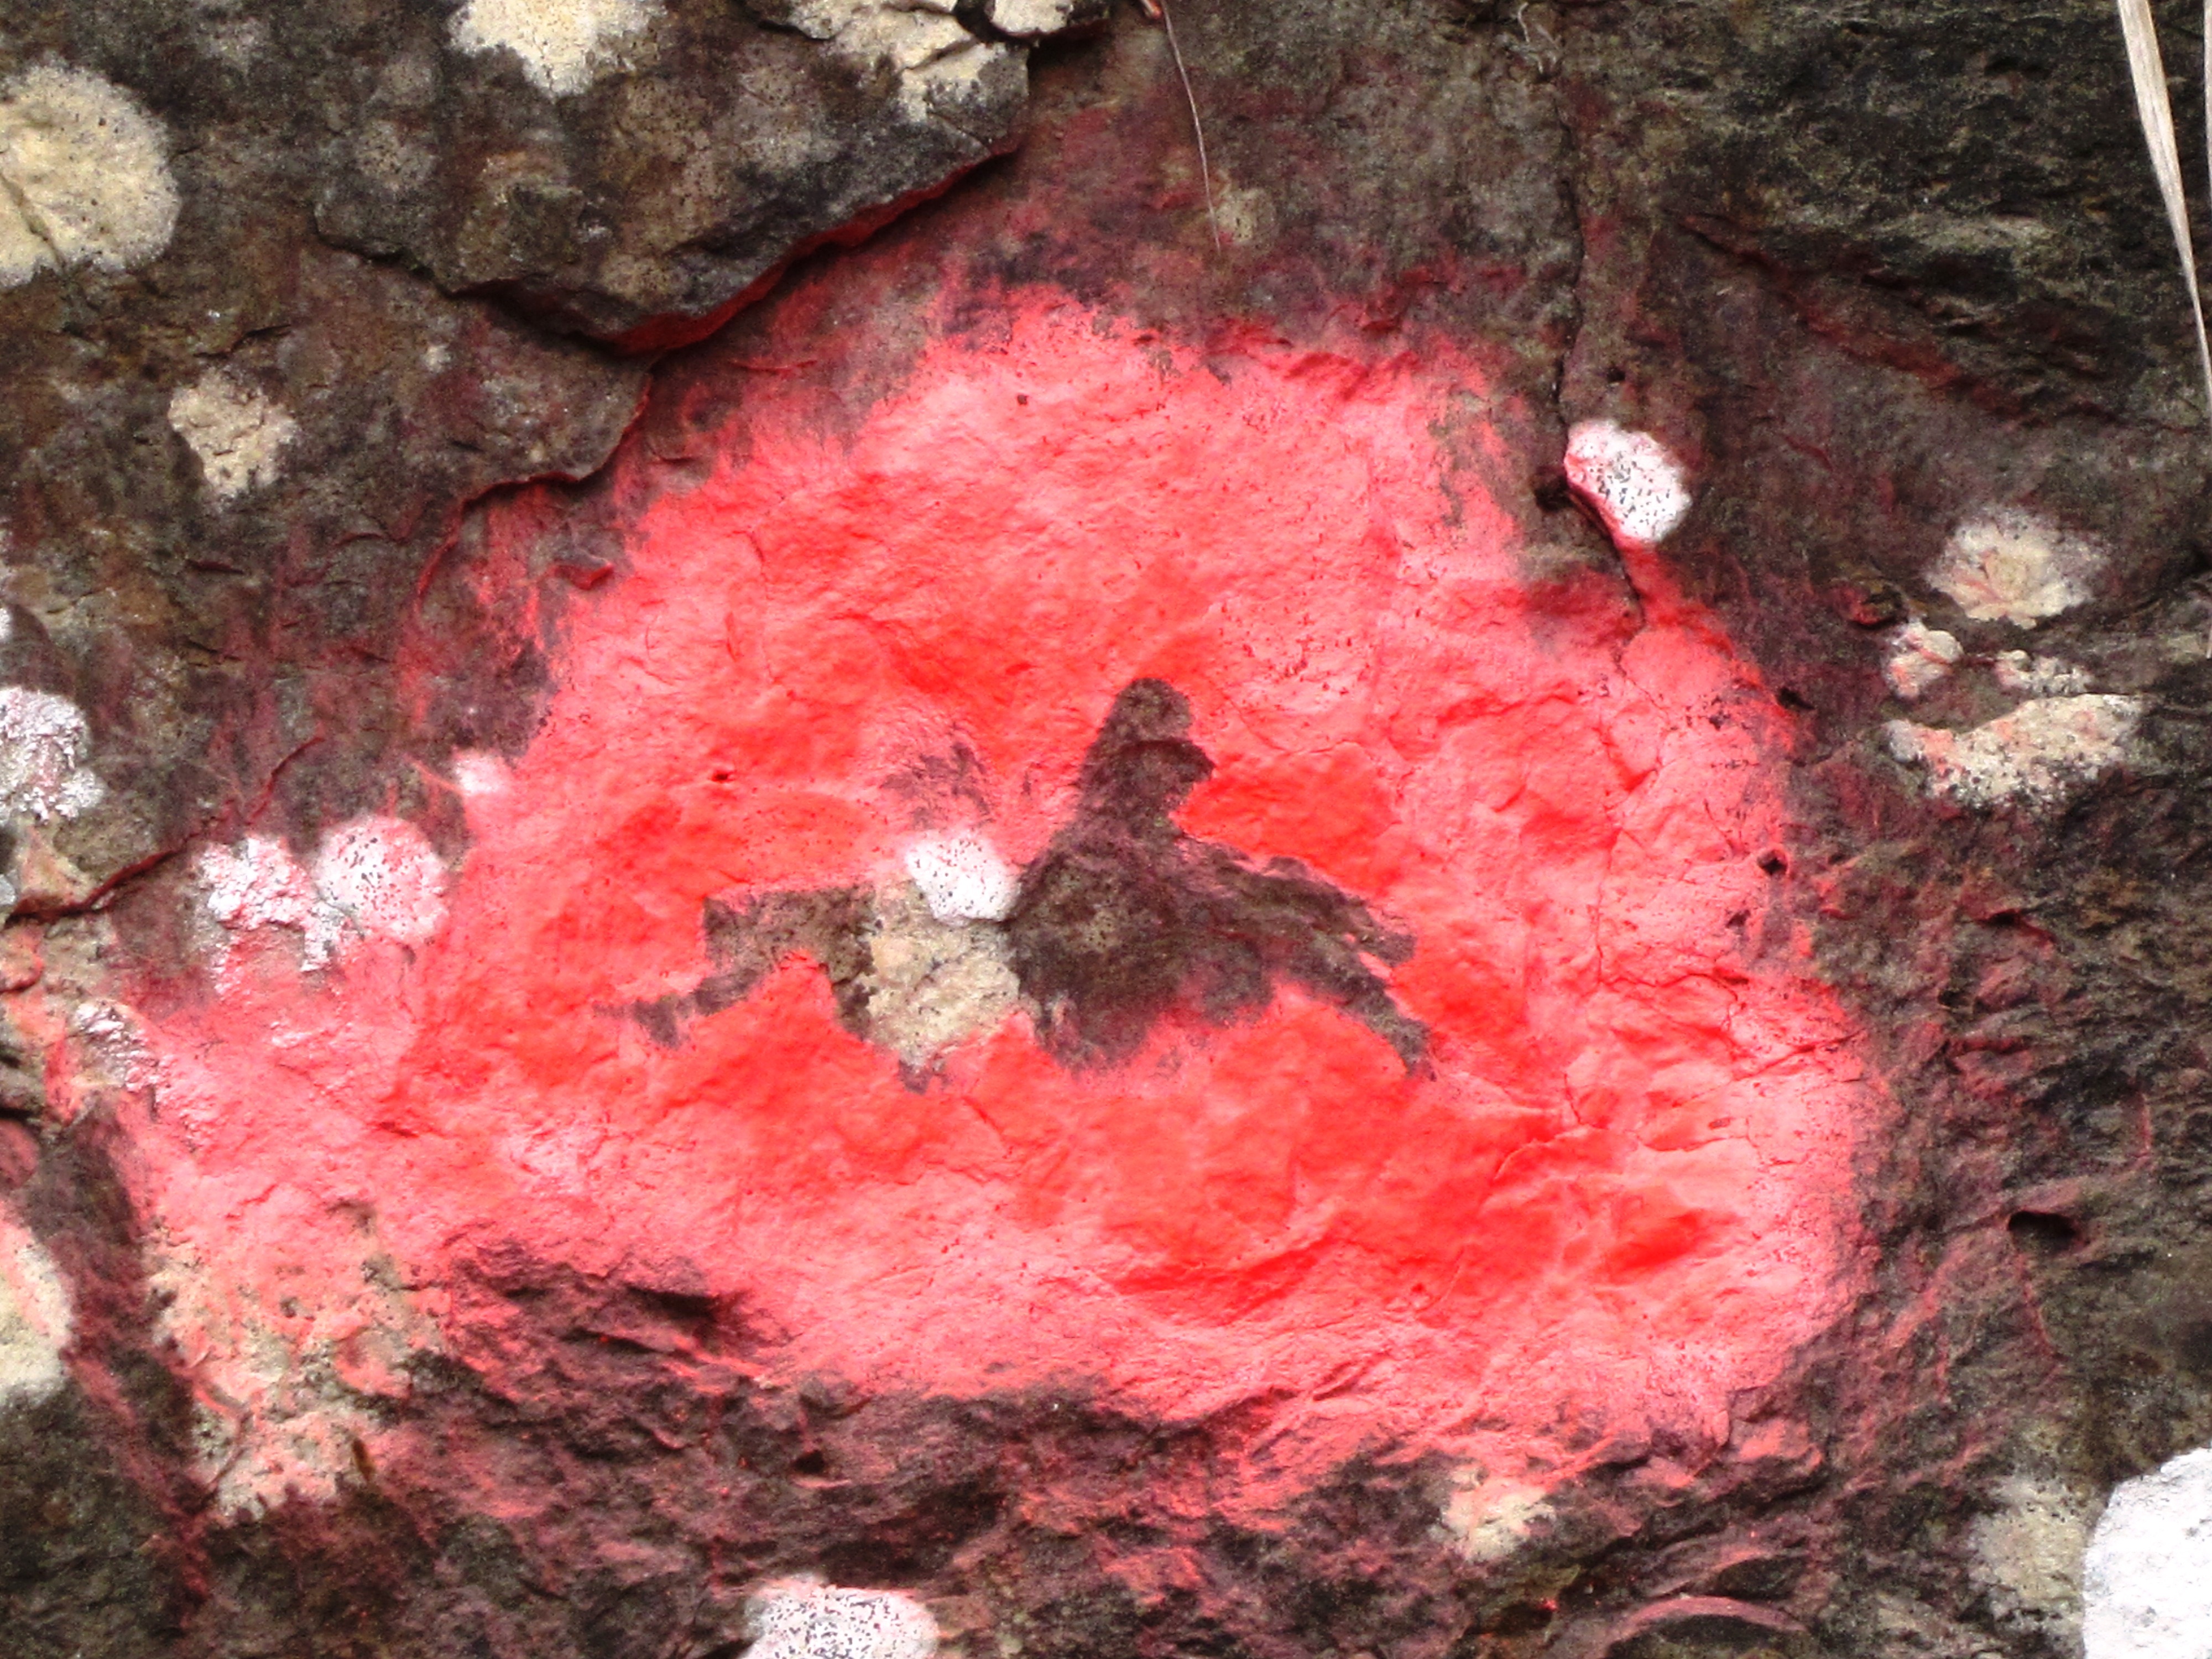
flower, red, soil, geological phenomenon